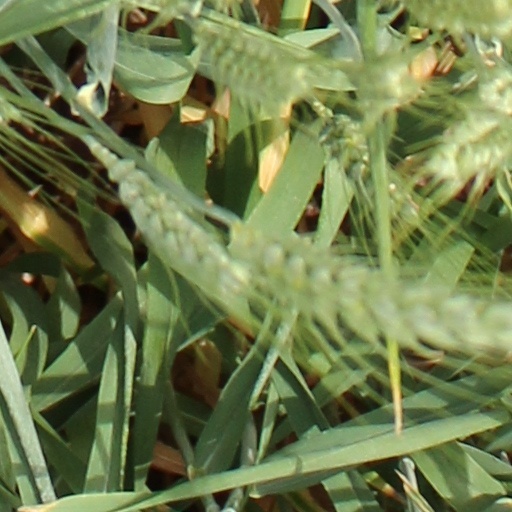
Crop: wheat